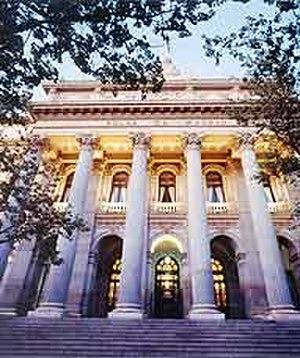
La bourse des valeurs est le lieu où s'échangent les valeurs mobilières, c'est-à-dire des titres financiers négociables, interchangeables et fongibles : actions, obligations, titres de créances négociables, parts d'OPCVM, bons de souscription, certificats d'investissement, warrants, options et stocks options. Les devises s'échangent sur le marché des changes et les matières premières dans les bourses de commerce. Ces dernières ont souvent été le premier lieu d'accueil de ces trois types de marché.